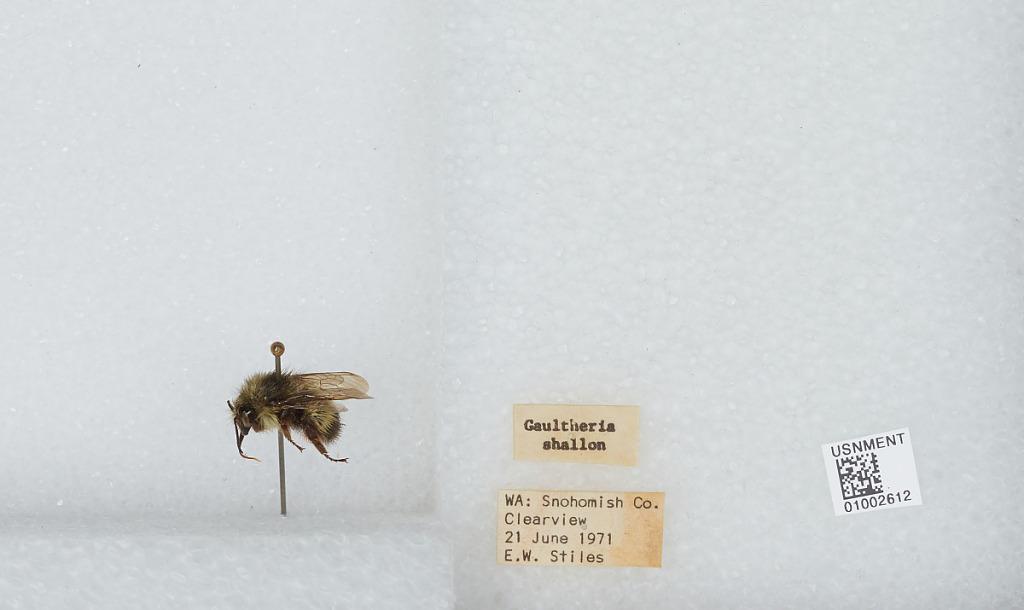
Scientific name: Bombus (Pyrobombus) flavifrons Cresson
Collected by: E. Stiles
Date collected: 1971-6-21
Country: United States
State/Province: Washington
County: Snohomish
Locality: Clearview
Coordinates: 47.8292, -122.145